Attignéville

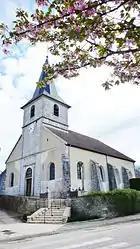
The church in Attignéville

Attignéville is a commune in the Vosges department in Grand Est in northeastern France.